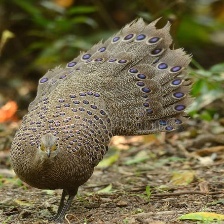
Species: BORNEAN PHEASANT
Scientific name: POLYPLECTRON SCHLEIERMACHERI